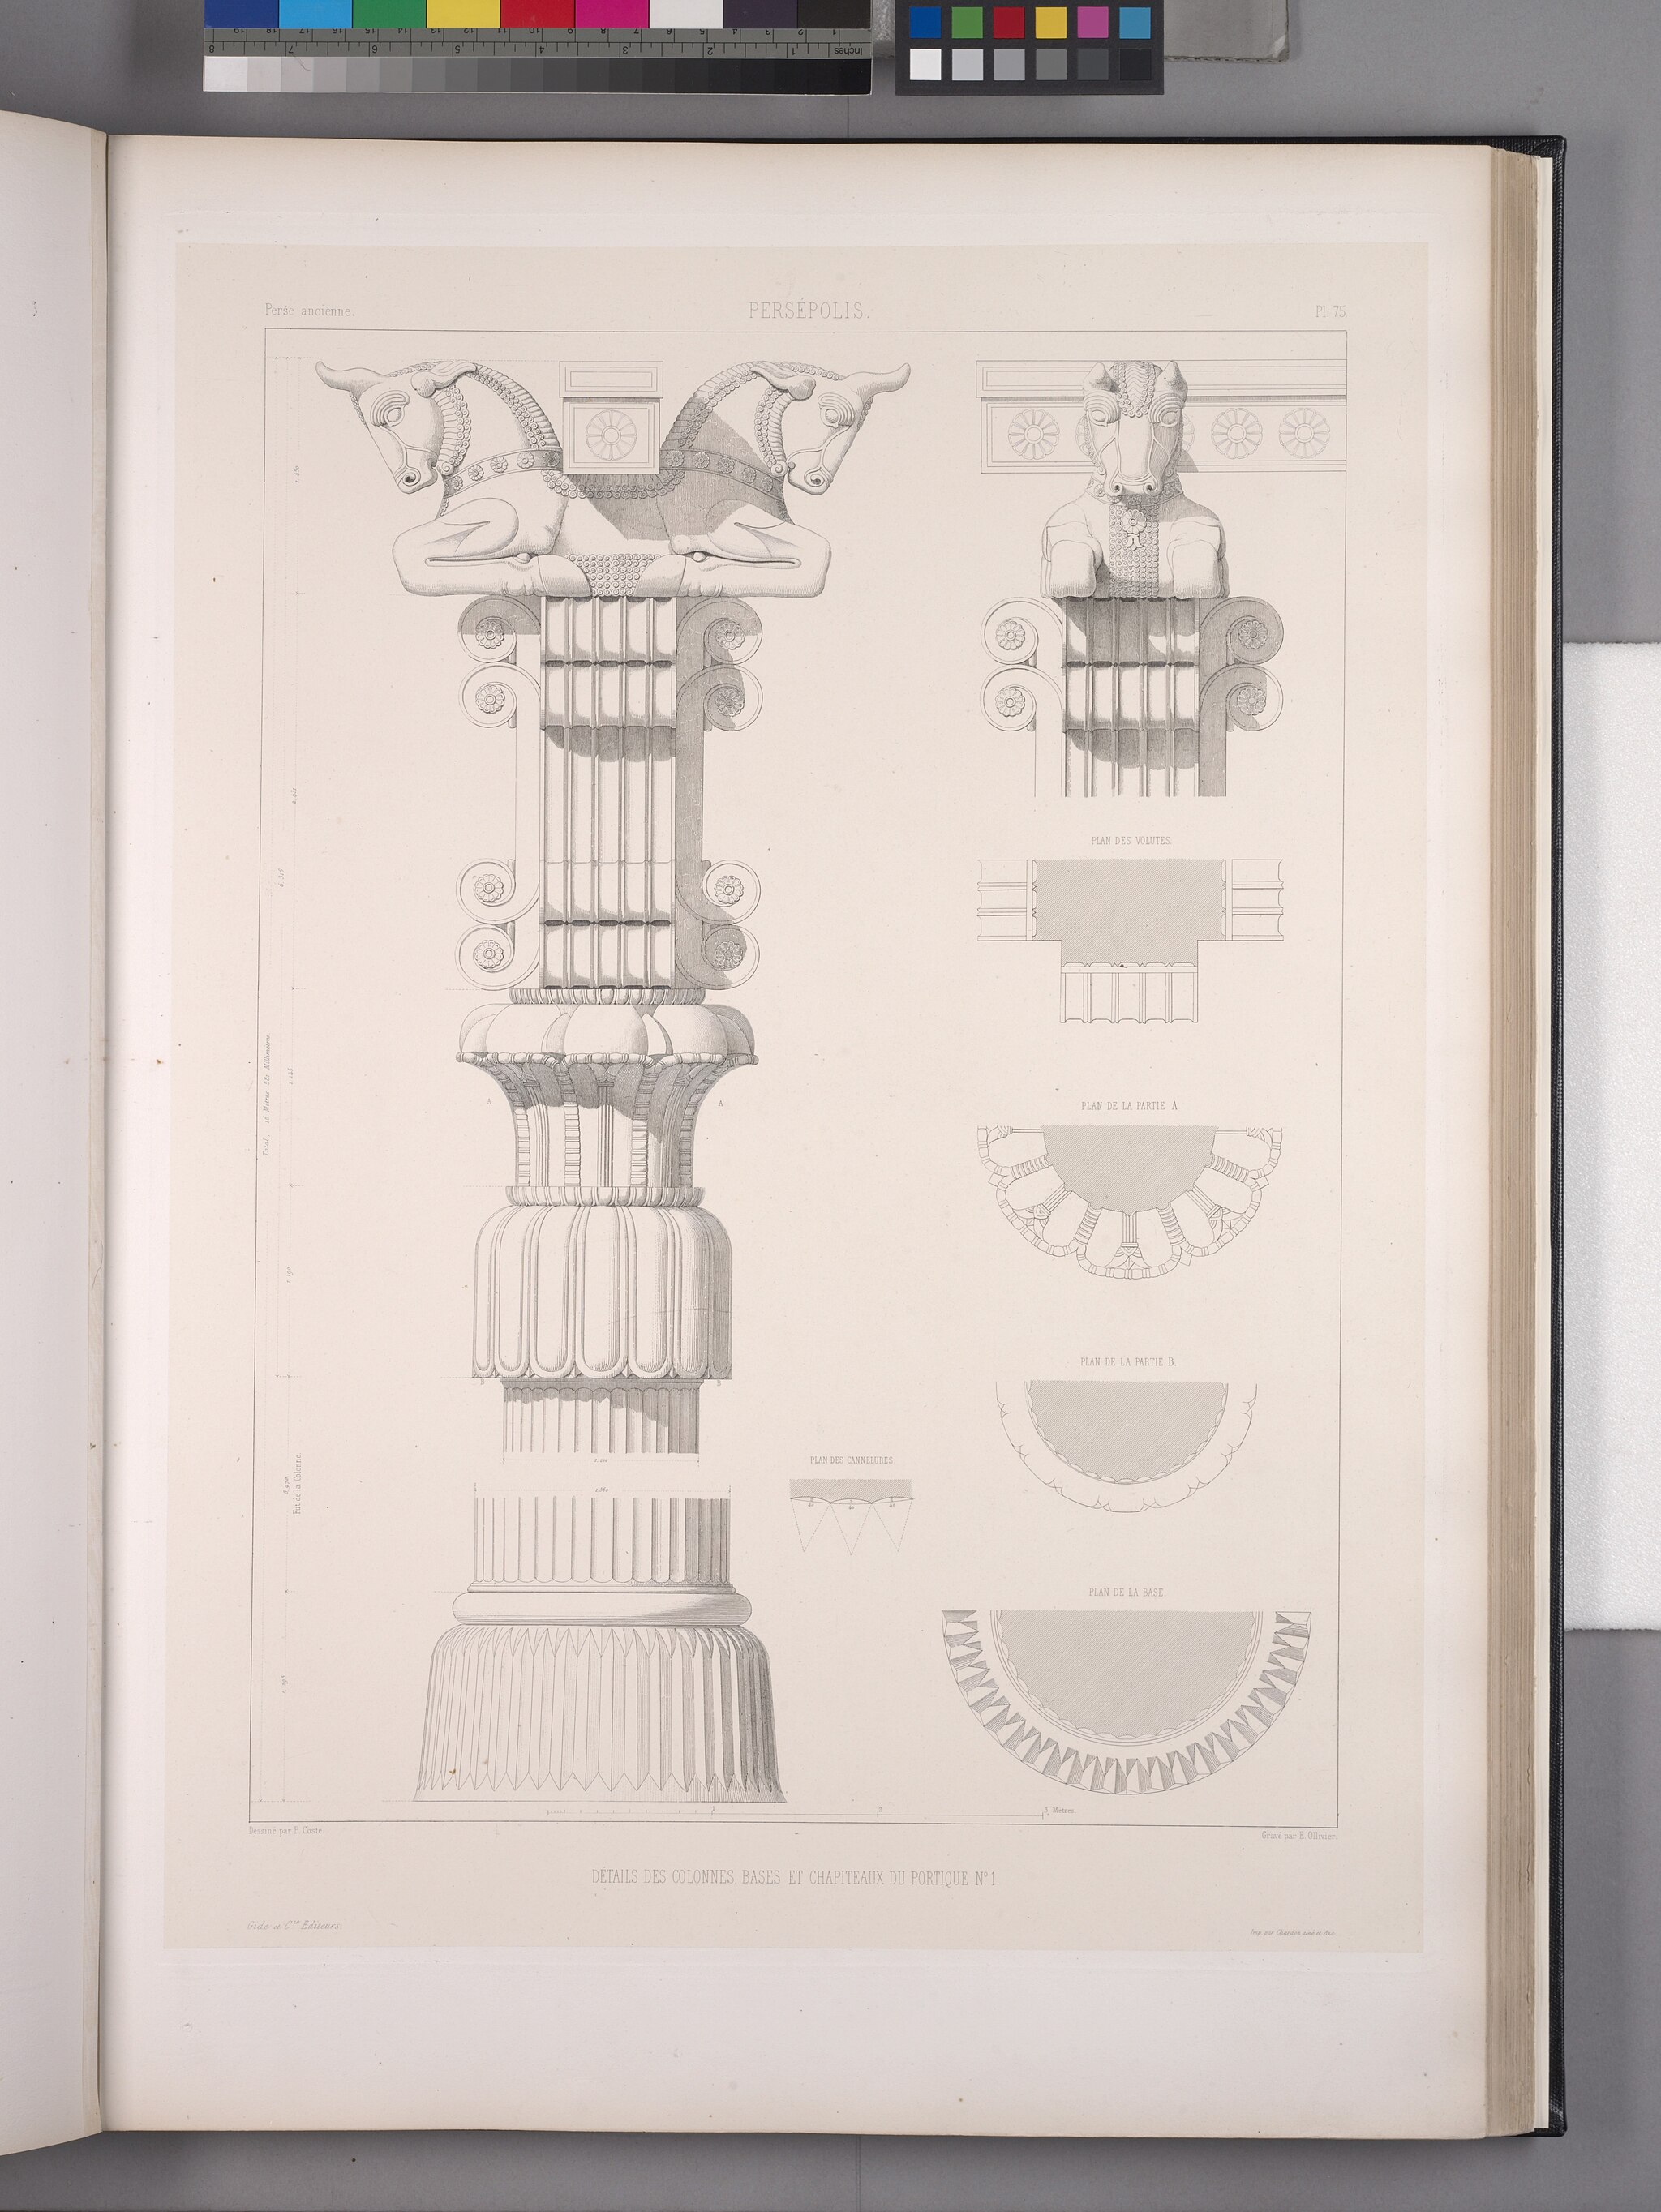
Title: Persépolis. Portique no. 1. Détails des colonnes bases et chapiteaux (NYPL b12482496-1542788)
Description: Persépolis. Portique no. 1. Détails des colonnes bases et chapiteaux
Date: 1851
Categories: Columns in Persepolis, Images uploaded by Fæ, PD-old-100-expired, PD-scan (PD-old-auto-expired), Images from the New York Public Library, CC-PD-Mark, Bull capitals in Persepolis, NYPL General Research Division, Persepolis in the 19th century, Voyage en Perse, PD-old missing SDC copyright status, Illustrations of Persepolis, Illustrations of Gate of All Nations